Santa María de Obarra

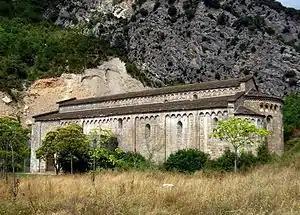
View of the monastery

The Monastery of Santa María de Obarra is a monastery in Beranui, Aragon, Spain. It was established in the 9th century.